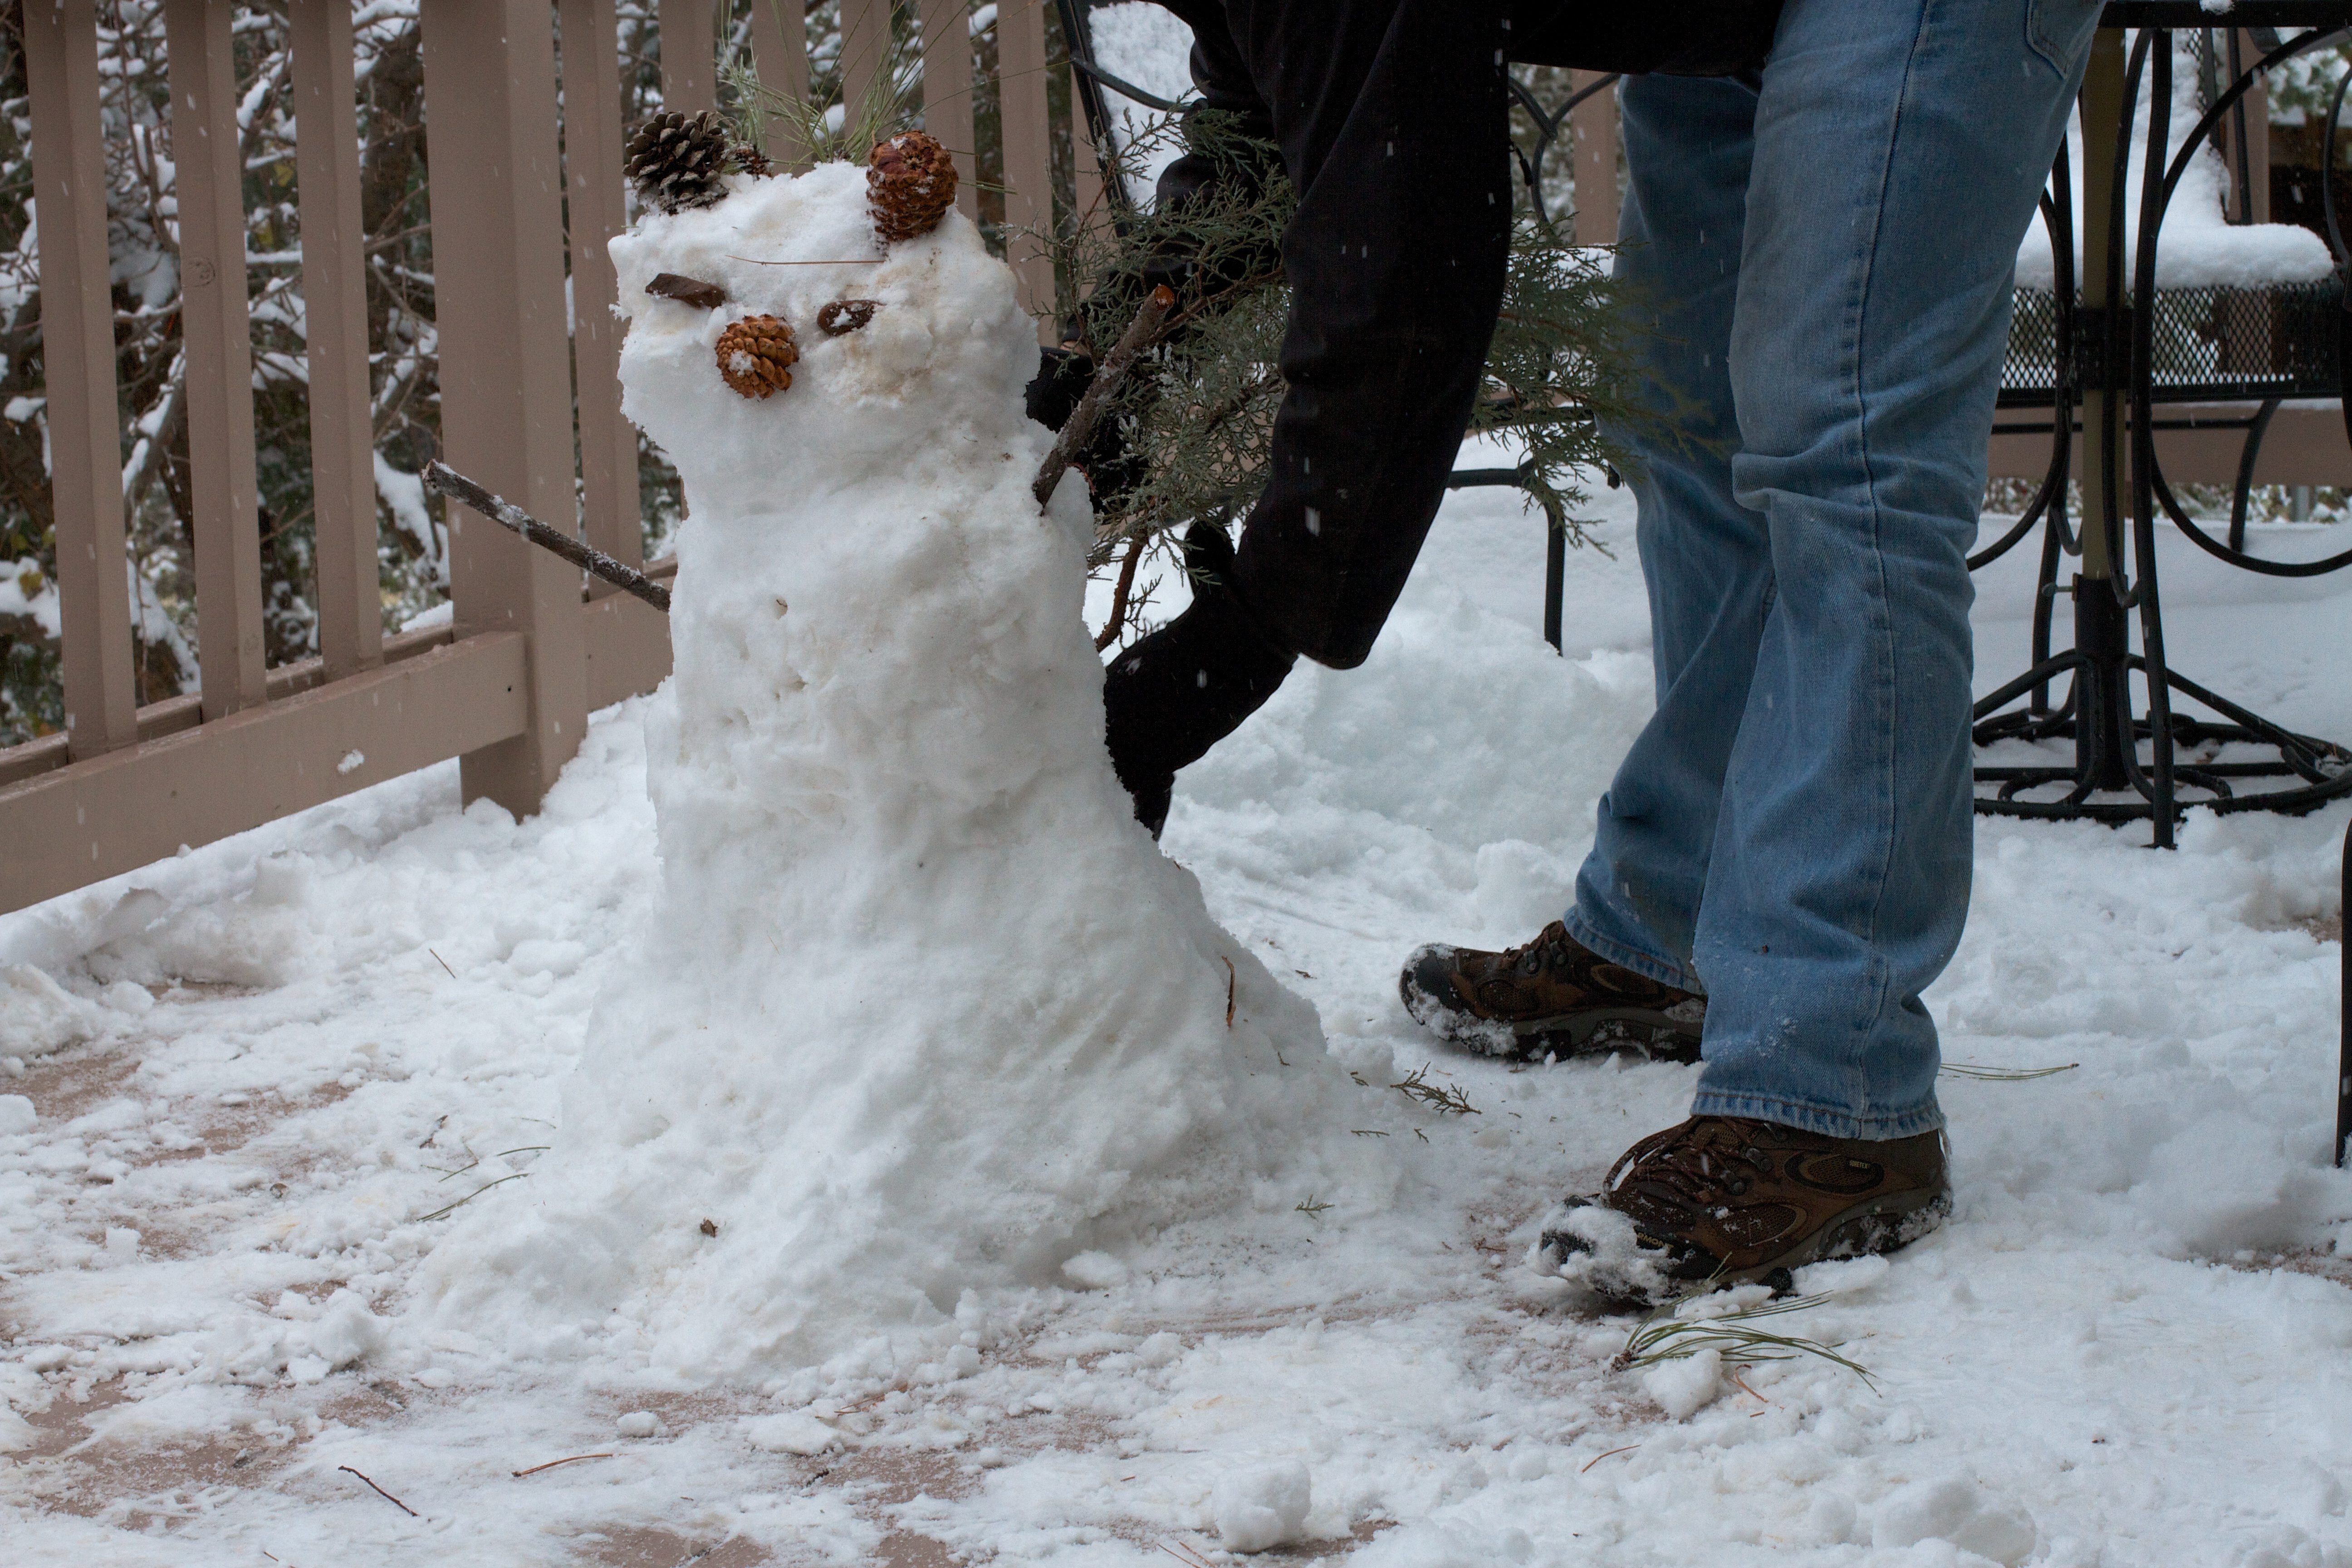
snow, winter, ice, weather, season, snowman, blizzard, snowmonster, freezing, winter storm